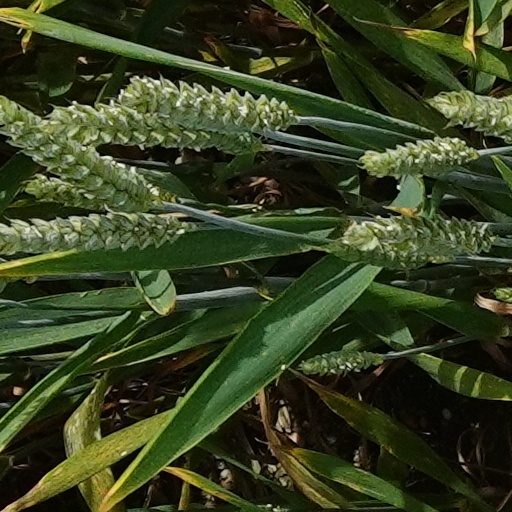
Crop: wheat